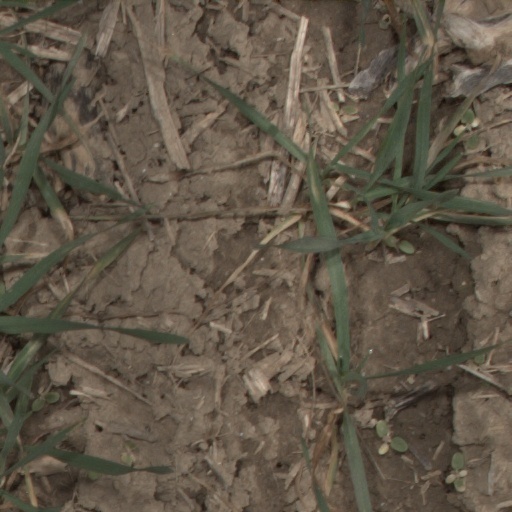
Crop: wheat